Maria Pilar Bruguera Sábat

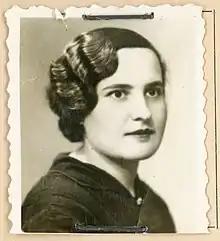
Col·legi Oficial de Metges de Barcelona, 1939

Sister Maria Pilar Bruguera Sábat (Girona, 1906 – Vic, 1994) was a Spanish Catalan Roman Catholic nun and physician. Even after she graduated from the faculty of medicine of the University of Barcelona in 1934, she continued her religious career as a Sister of the Carmelite Charity. She exercised her profession mainly in the convent, "Monestir de Carmelites Descalces de Terrassa". Pilar was the youngest of six siblings, all girls, among whom there were two doctors (the other being Carme Bruguera Sala) and three teachers.